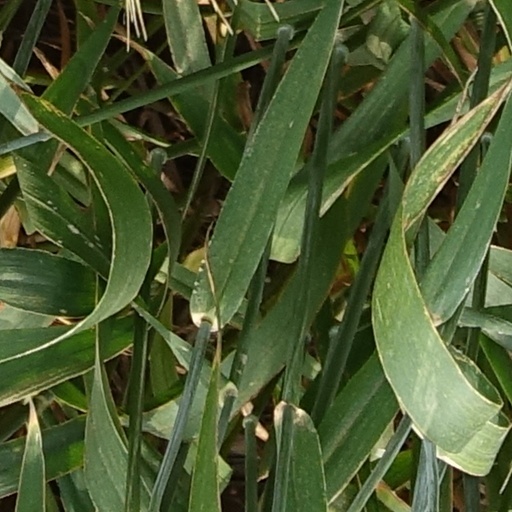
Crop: wheat